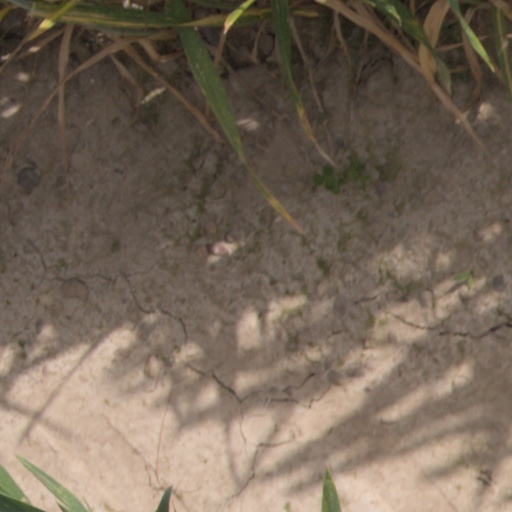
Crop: wheat